The Bravest Knight

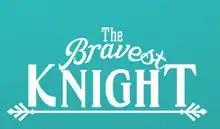

The Bravest Knight is a Canadian animated television series, produced by Big Bad Boo Studios and a Hulu original, which became the first kids original on the streaming service. The first episodes were added to the streaming service on June 21, 2019 and the other eight on October 11, 2019. The show was created by Daniel Errico and directed by Shabnam Rezaei. It is a fantasy and adventure story focused on how a young pumpkin farmer turned into the "bravest knight" through wild adventures across the lands, which he tells his adopted daughter. The series is one of the first all-ages animations to have an "openly gay main character".